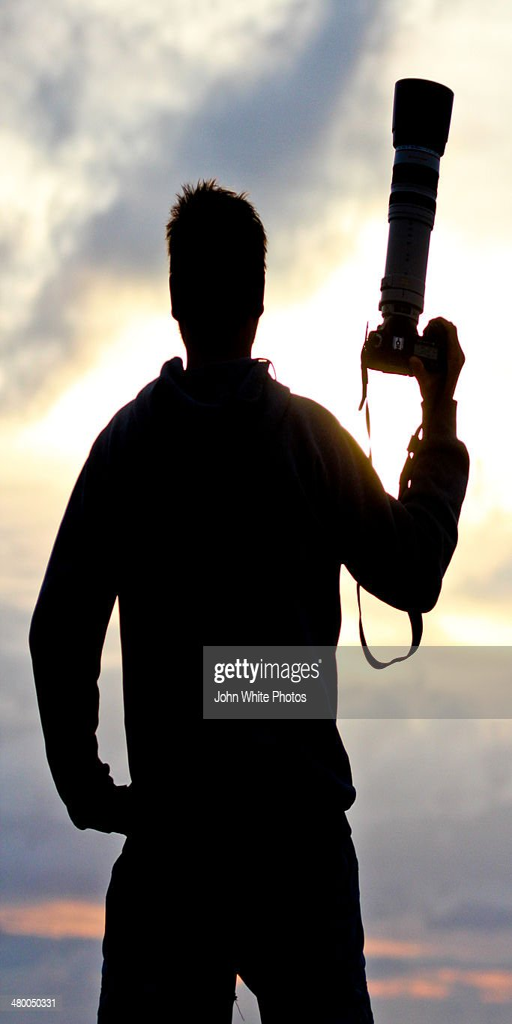
silhouette of a photographer holding a camera